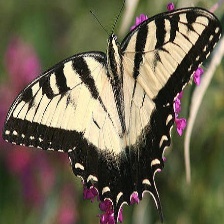
Species: YELLOW SWALLOW TAIL